Chioggia

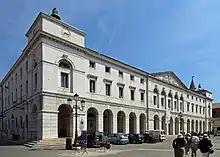
Town Hall ("Palazzo Municipale")

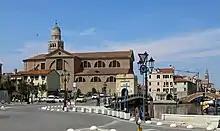
Cathedral

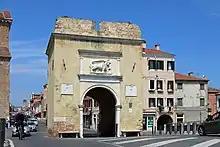
Santa Maria or Garibaldi Gate

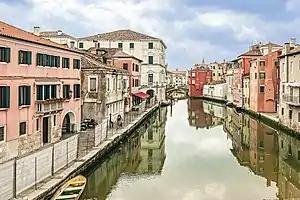
Canal Vena

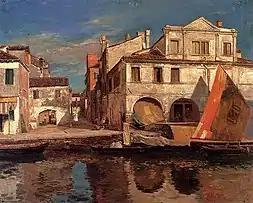
Canal scene in late 19th-century Chioggia, by Gustav Bauernfeind

Chioggia is a coastal town and (municipality) of the Metropolitan City of Venice in the Veneto region of northern Italy.